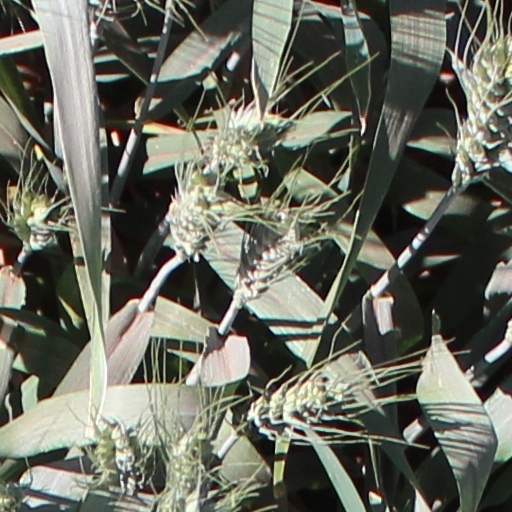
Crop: wheat